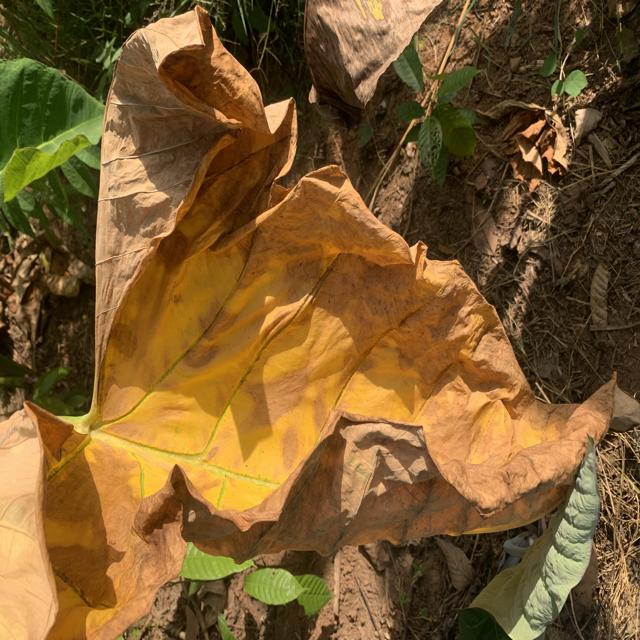
Label: Late_Blight